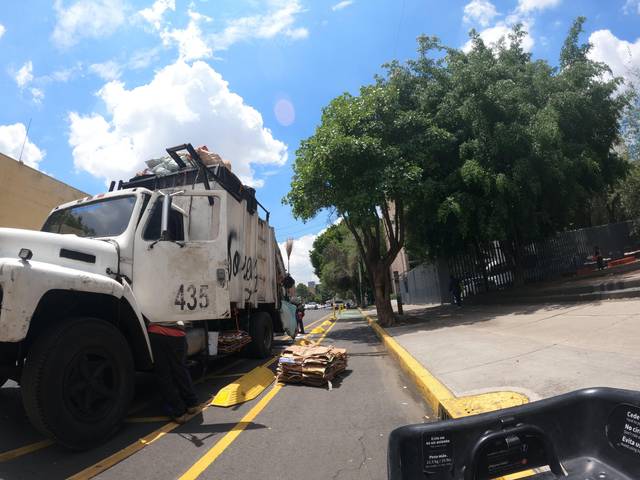
Region: Mexico
Coordinates: 19.423, -99.15